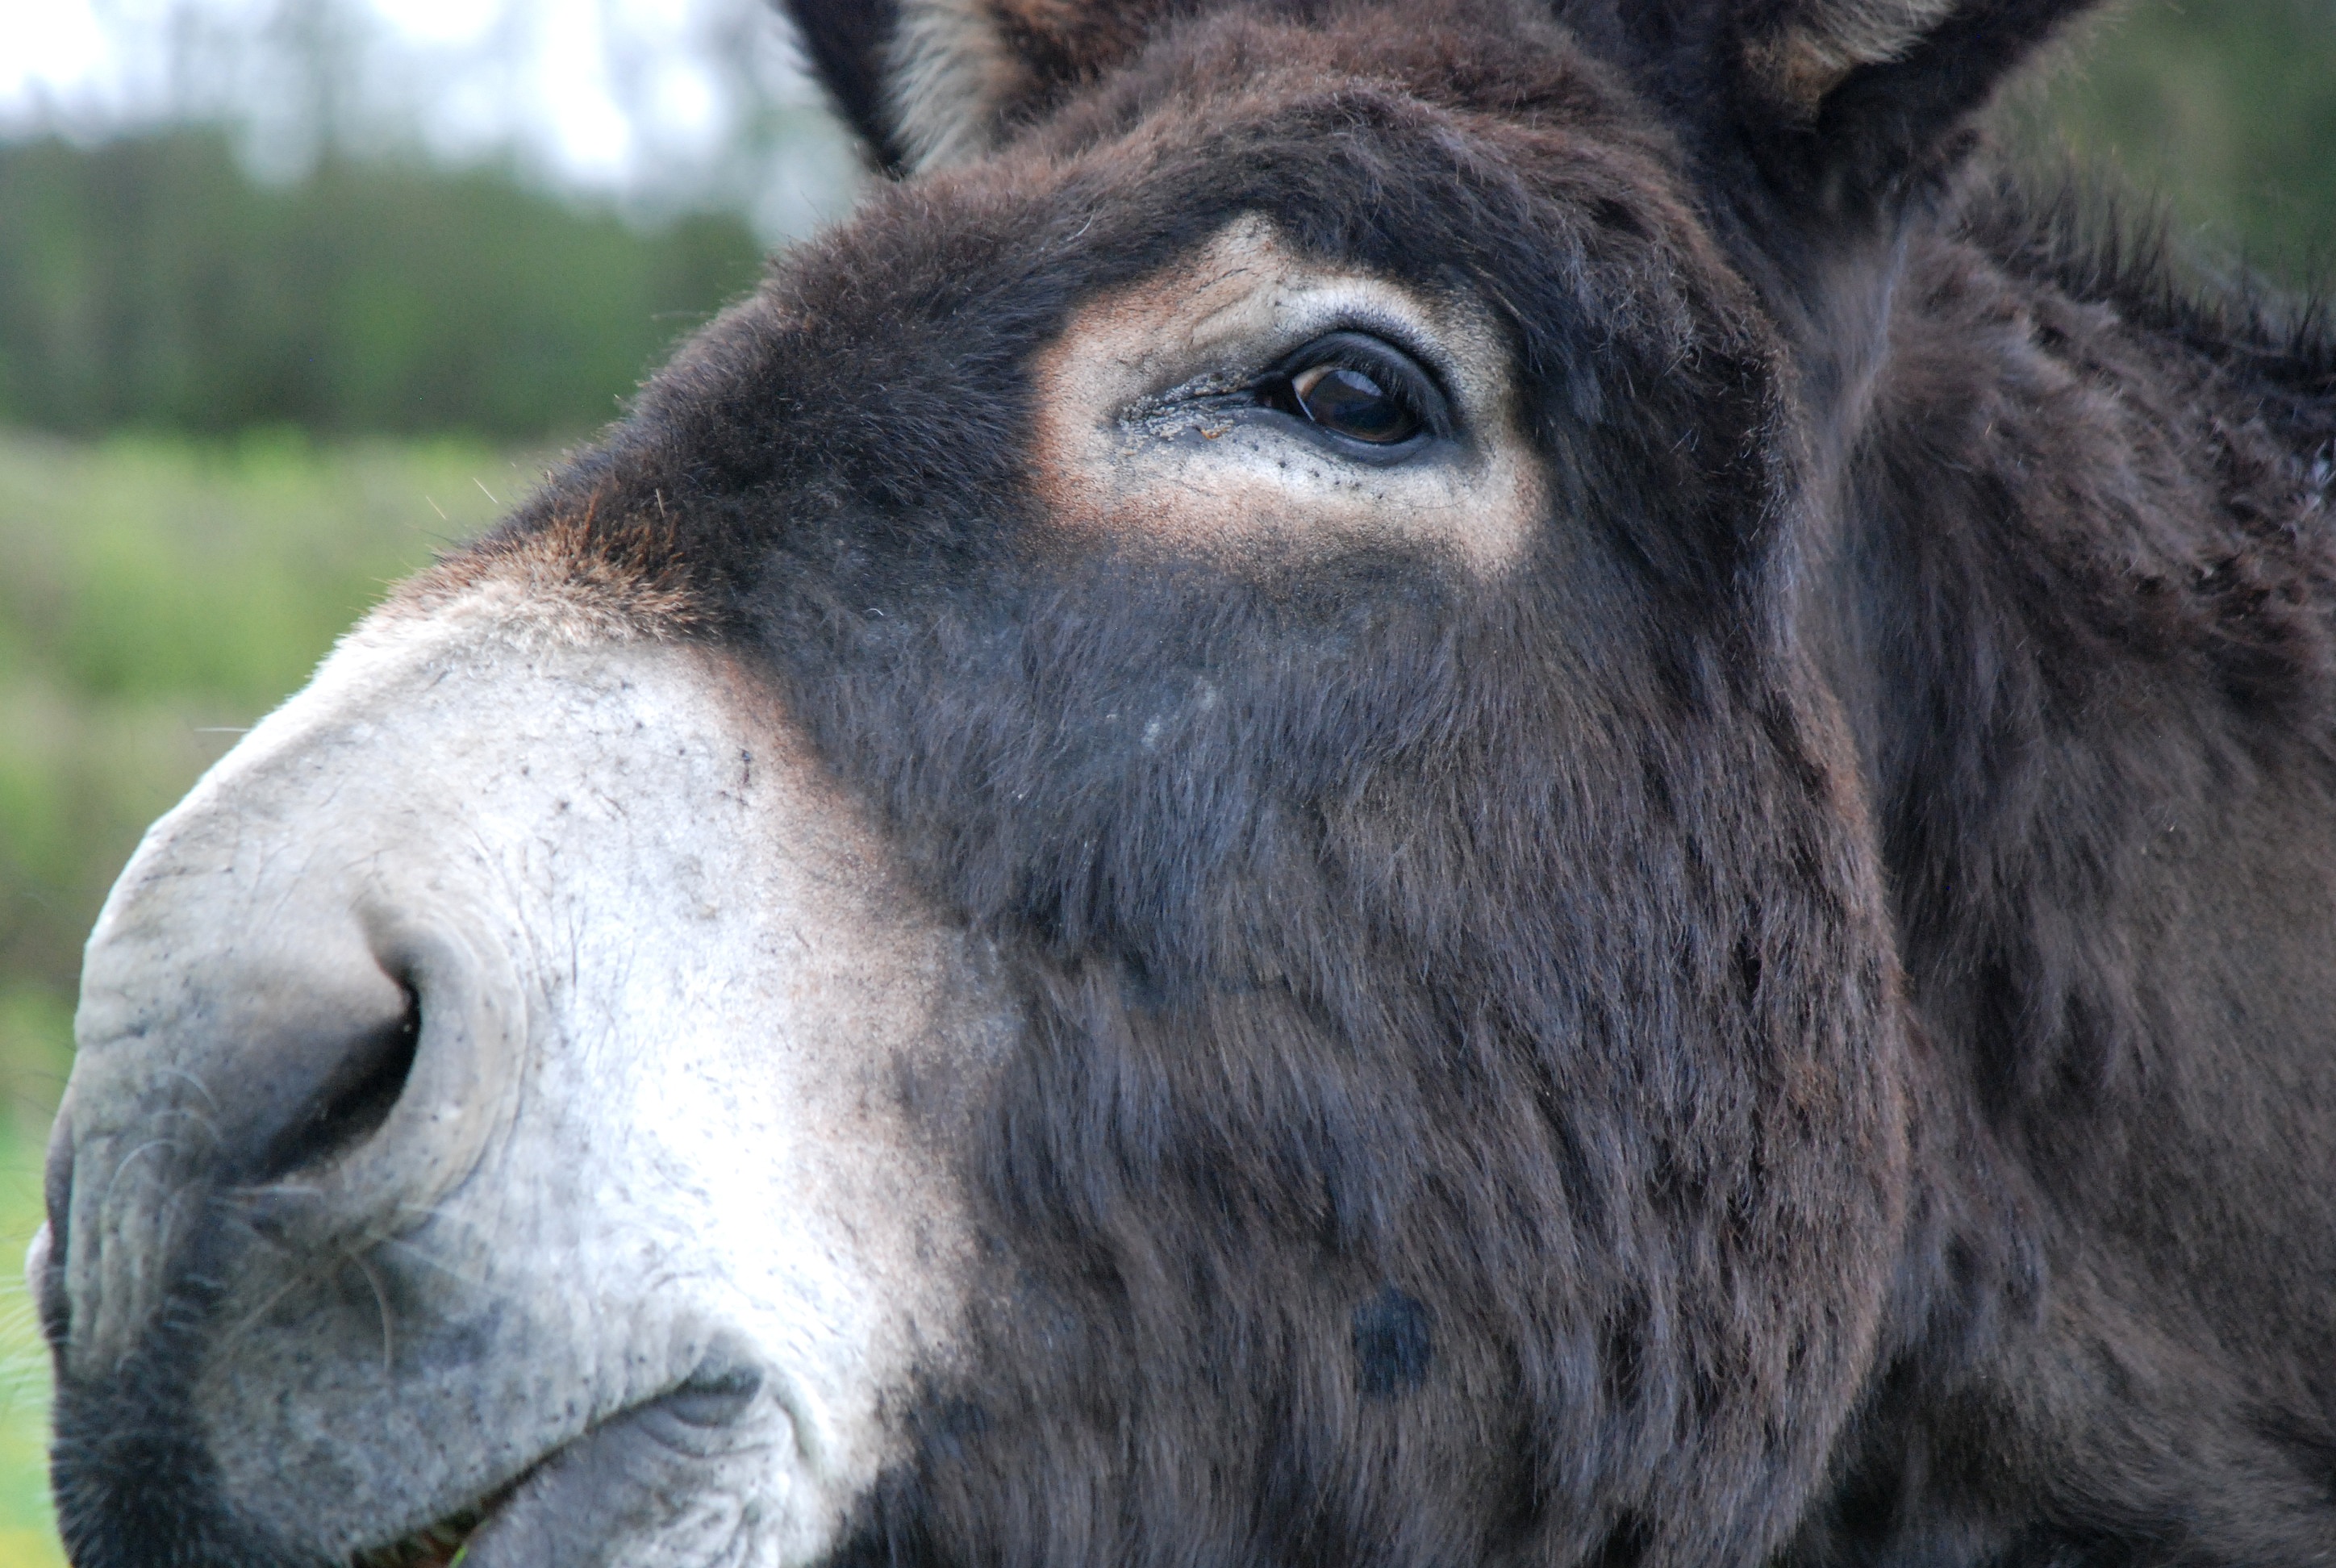
wildlife, horn, mammal, mane, fauna, donkey, vertebrate, pack animal, horse like mammal